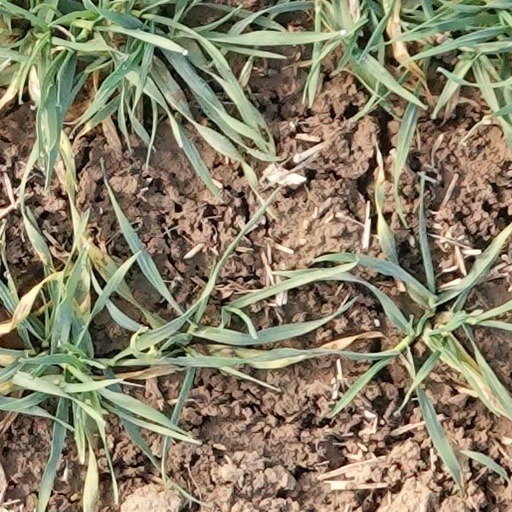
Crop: wheat